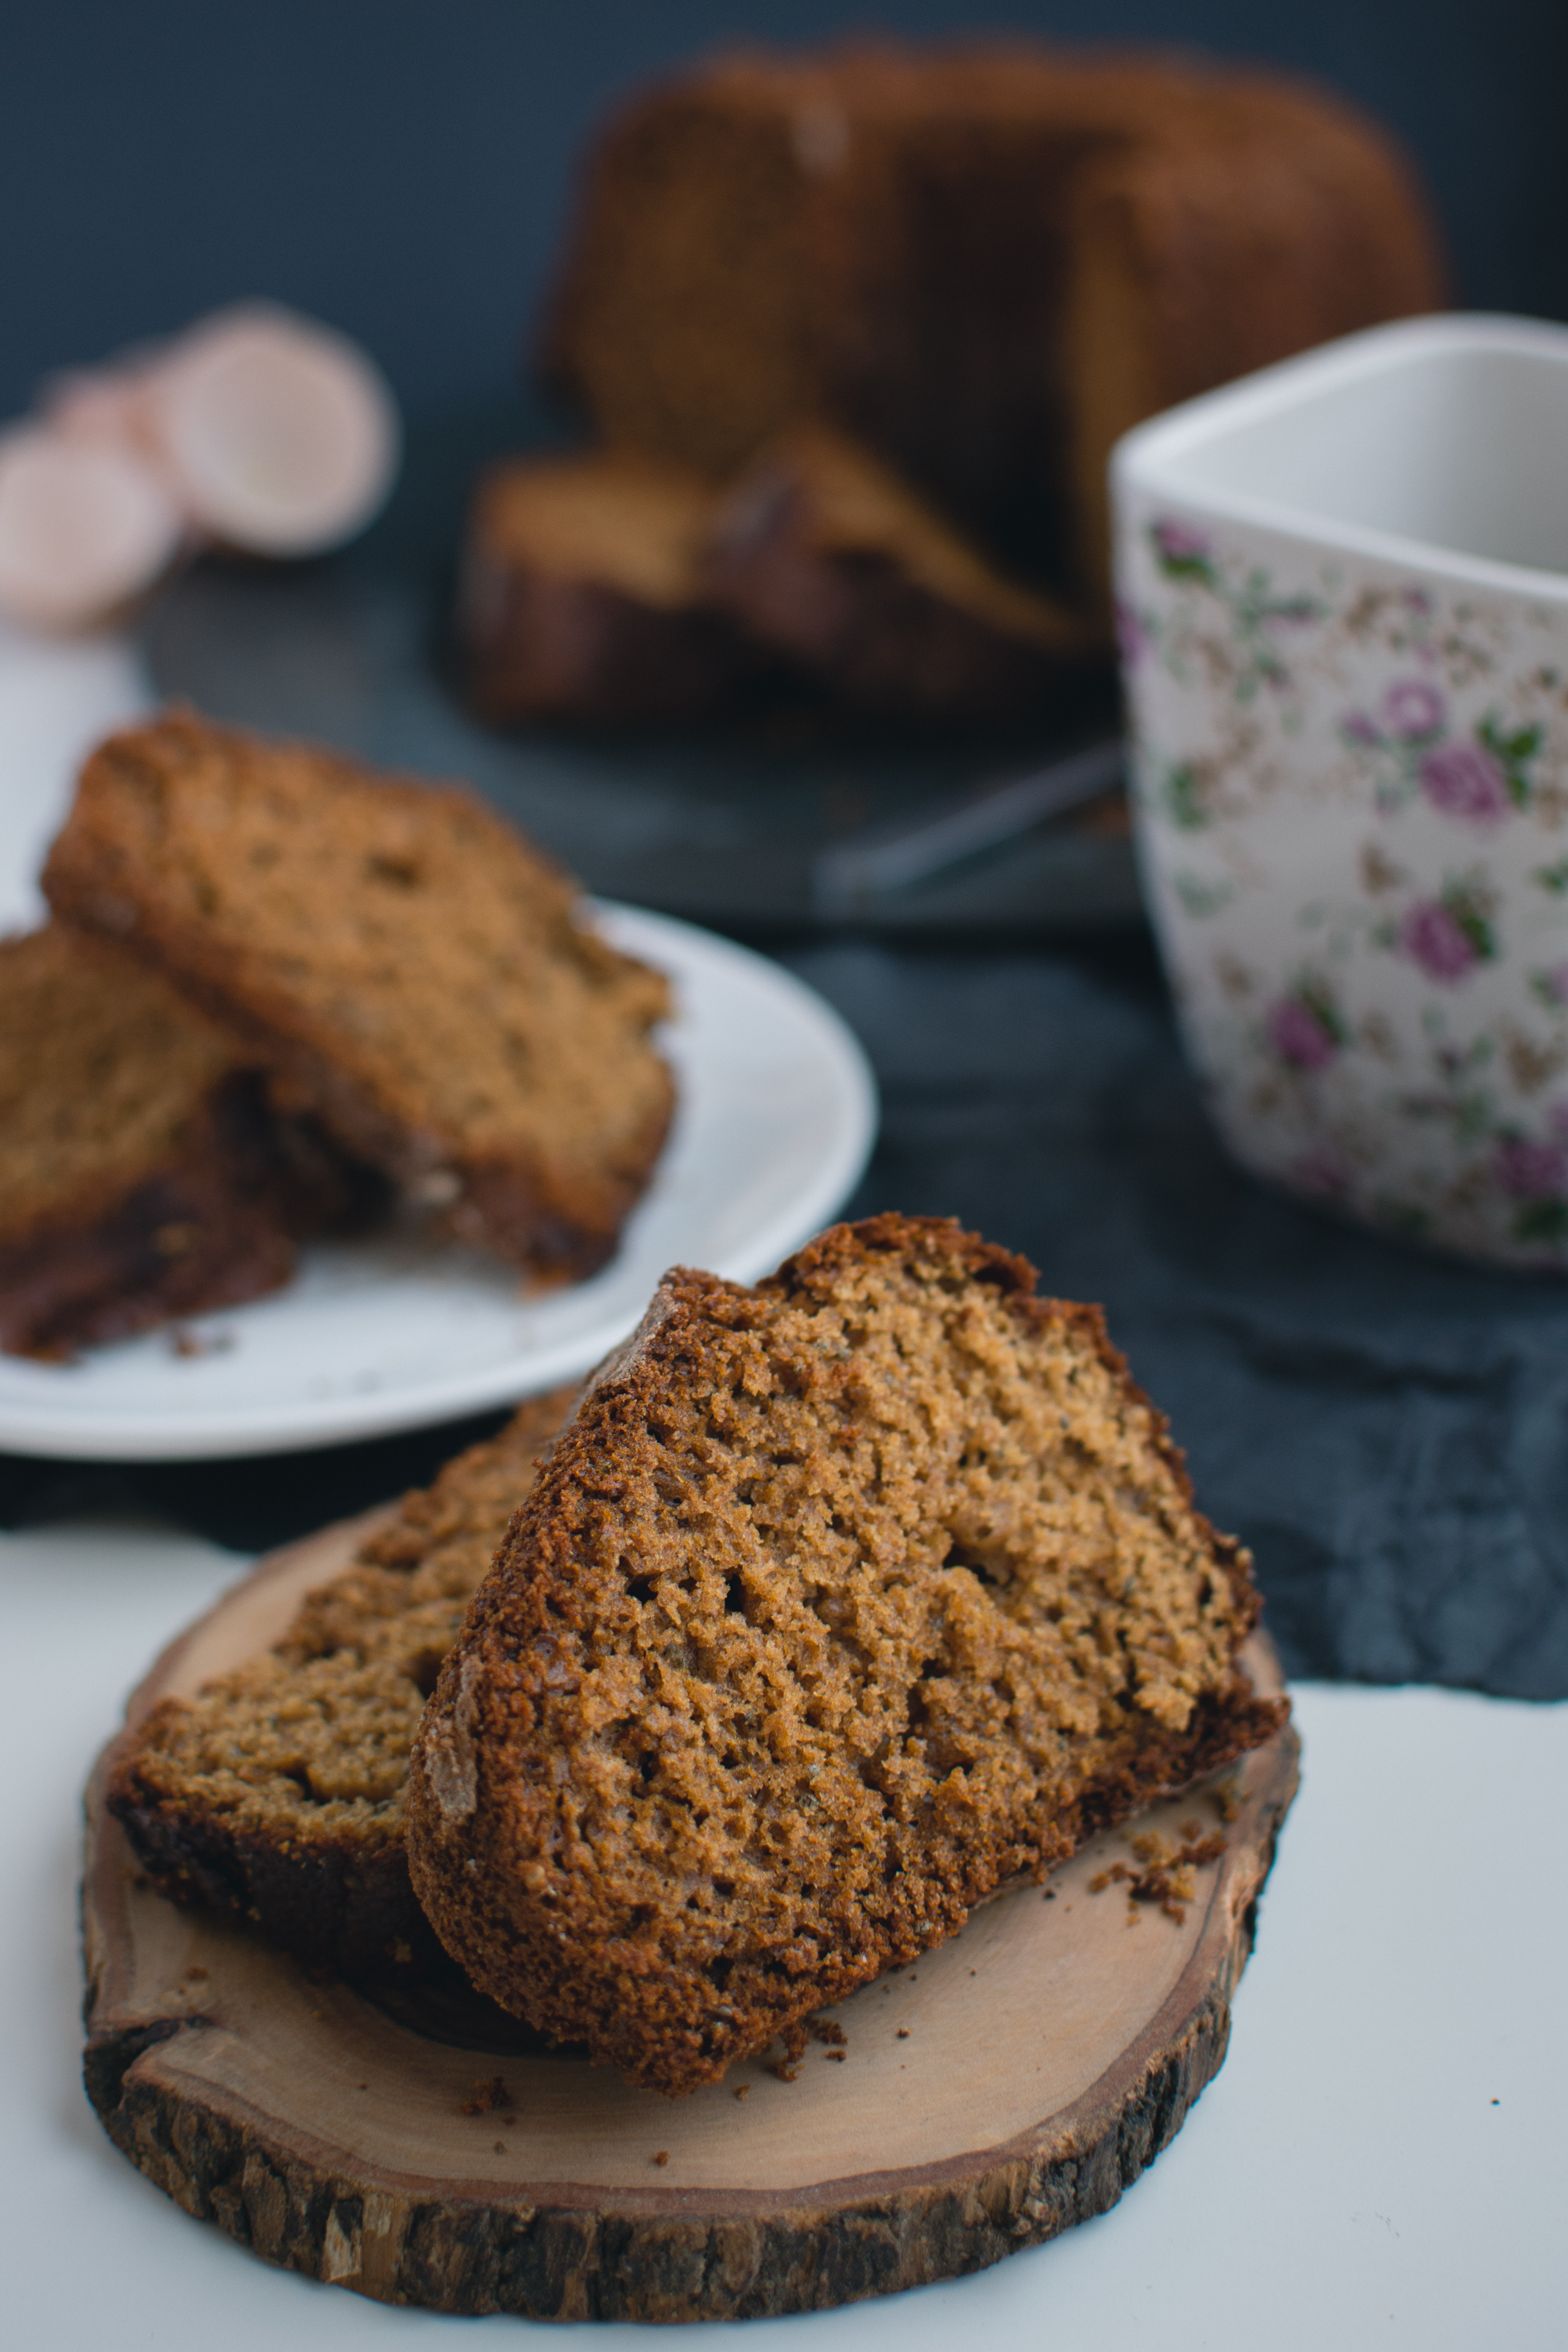
food, dish, cuisine, baked goods, gluten, ingredient, dessert, scone, bread, speculoos, baking, finger food, snack, soda bread, cookie, cup, biscotti, banana bread, cookies and crackers, brown bread, breakfast, produce, parkin, pumpkin bread